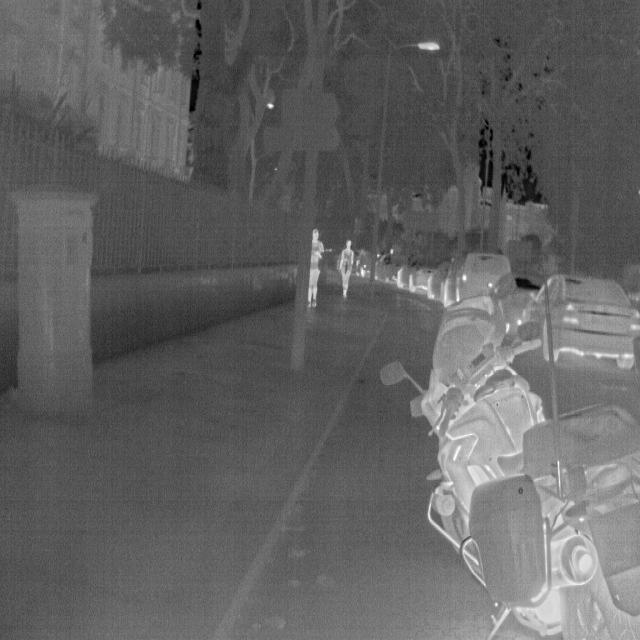
Detected objects:
label: person
label: person